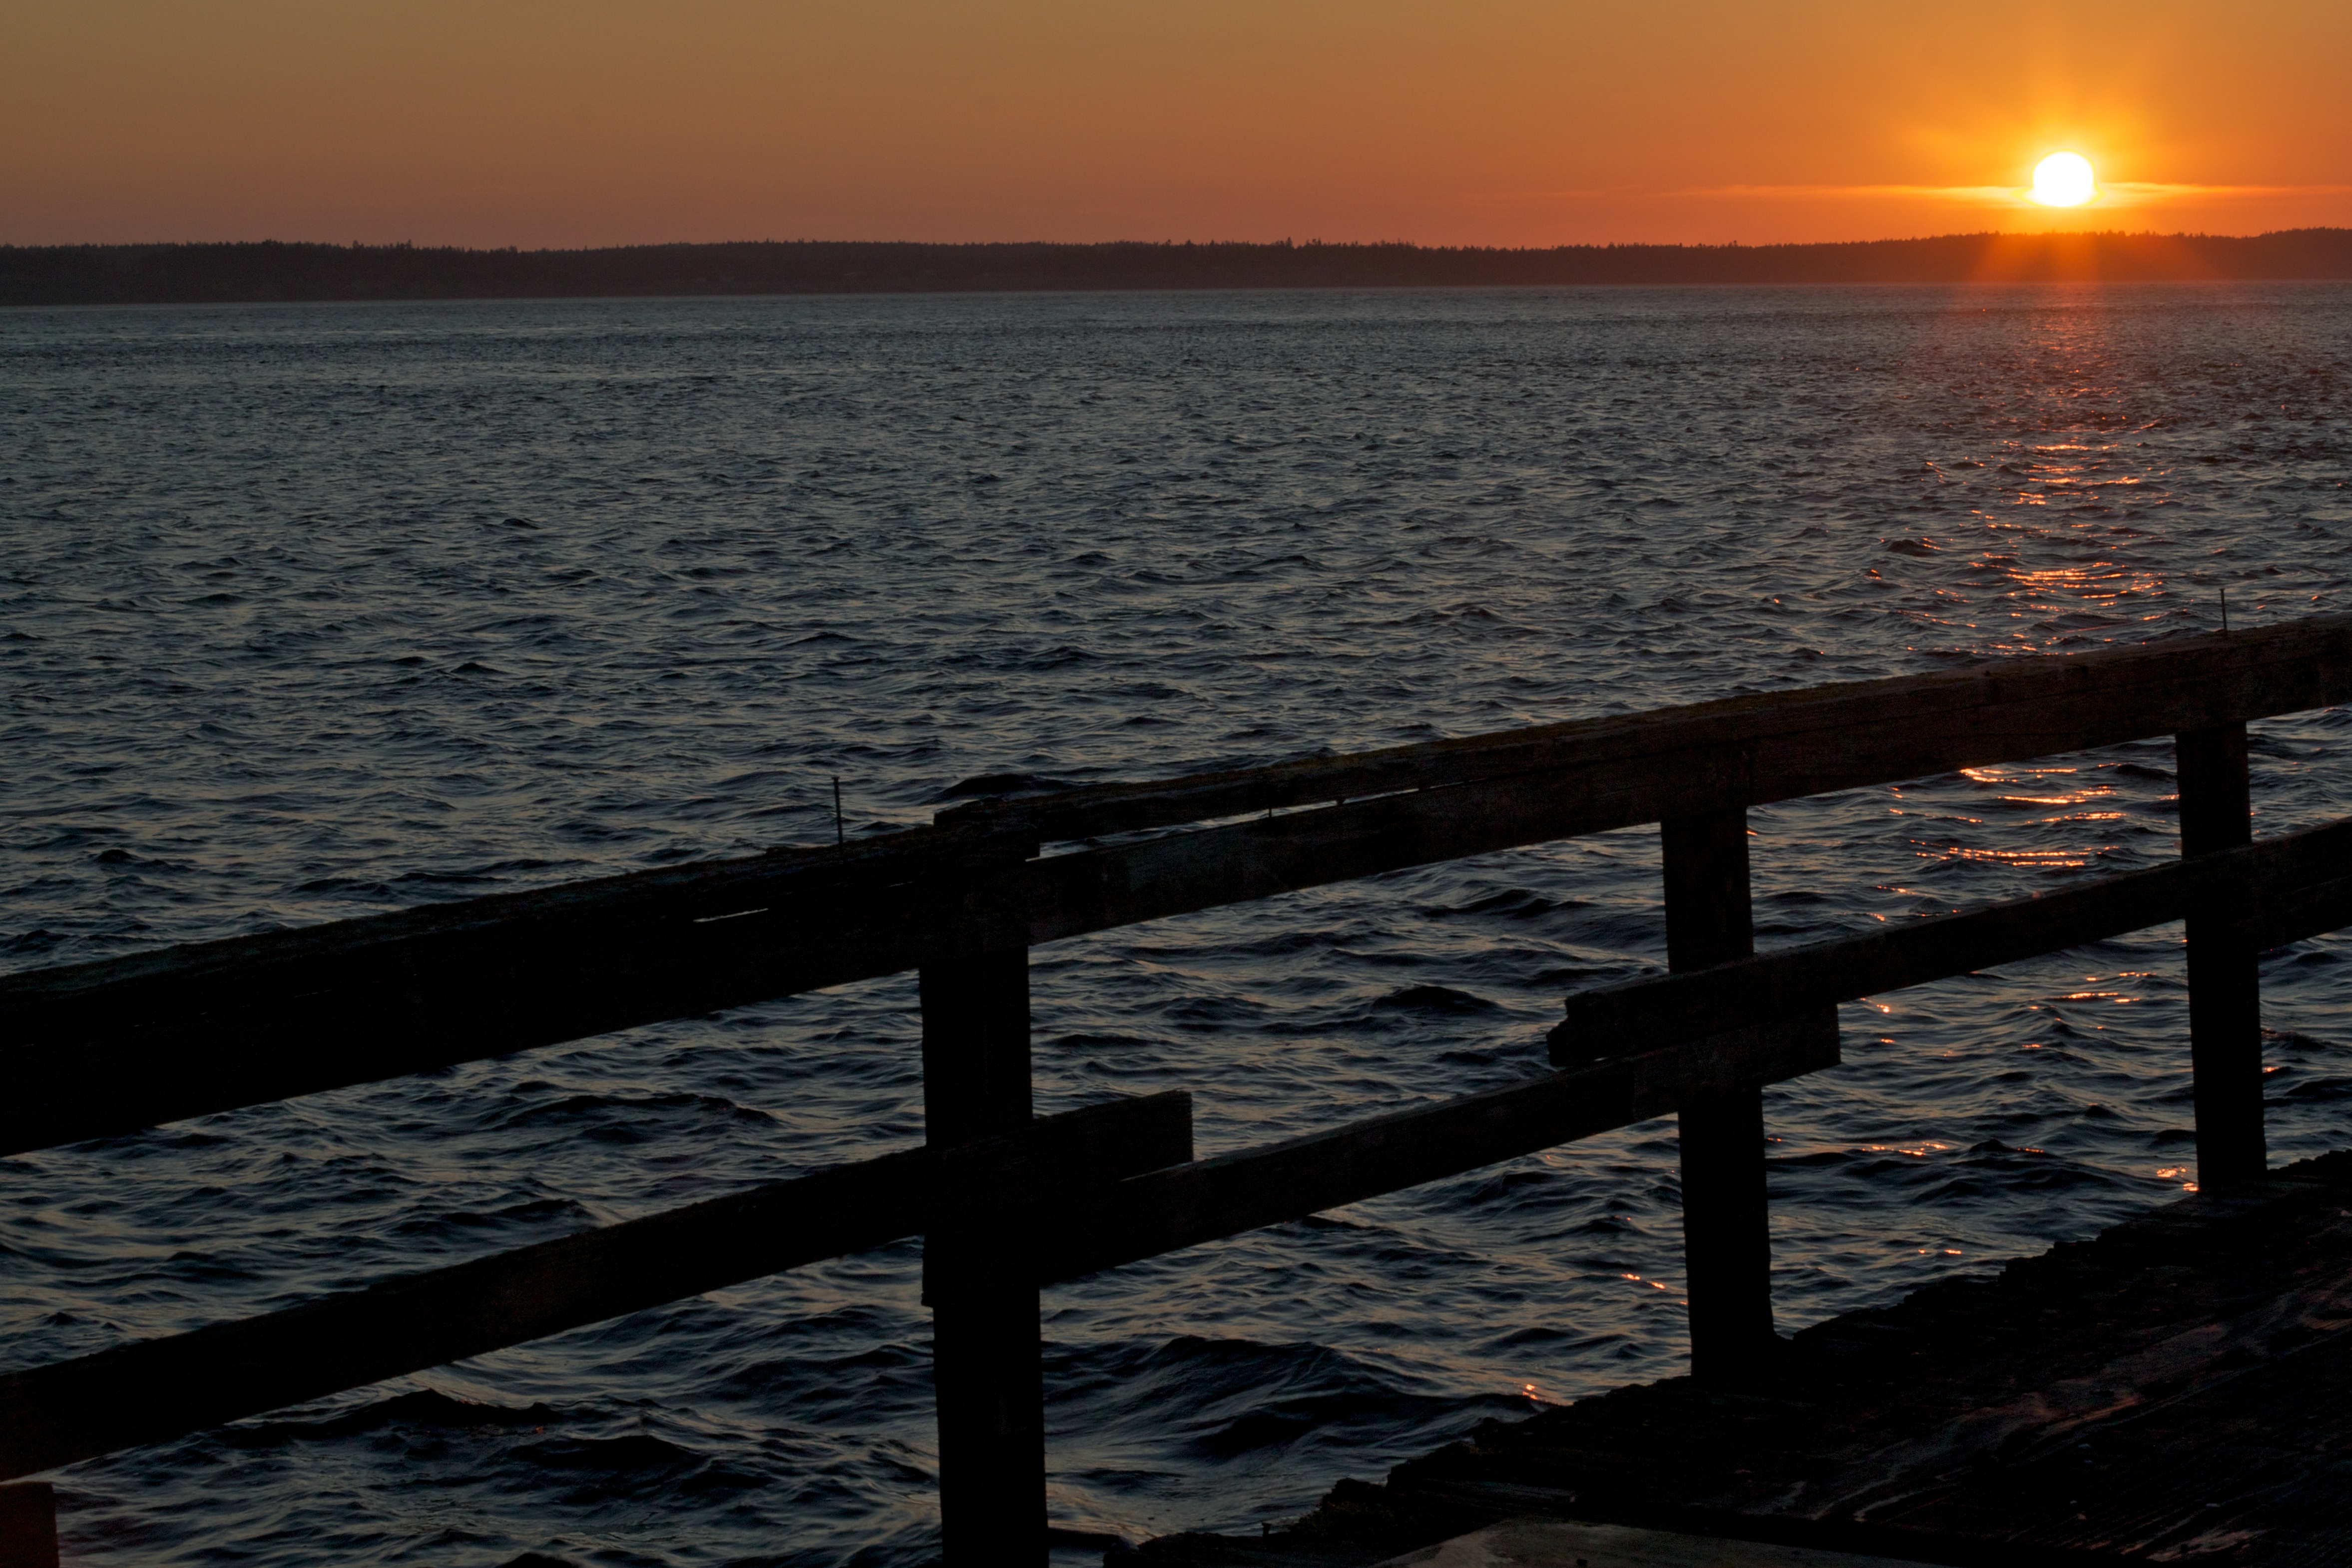
beach, sea, coast, ocean, horizon, dock, sunrise, sunset, sunlight, morning, shore, wave, dawn, pier, dusk, evening, reflection, bay, washington, odyssey, 2011365